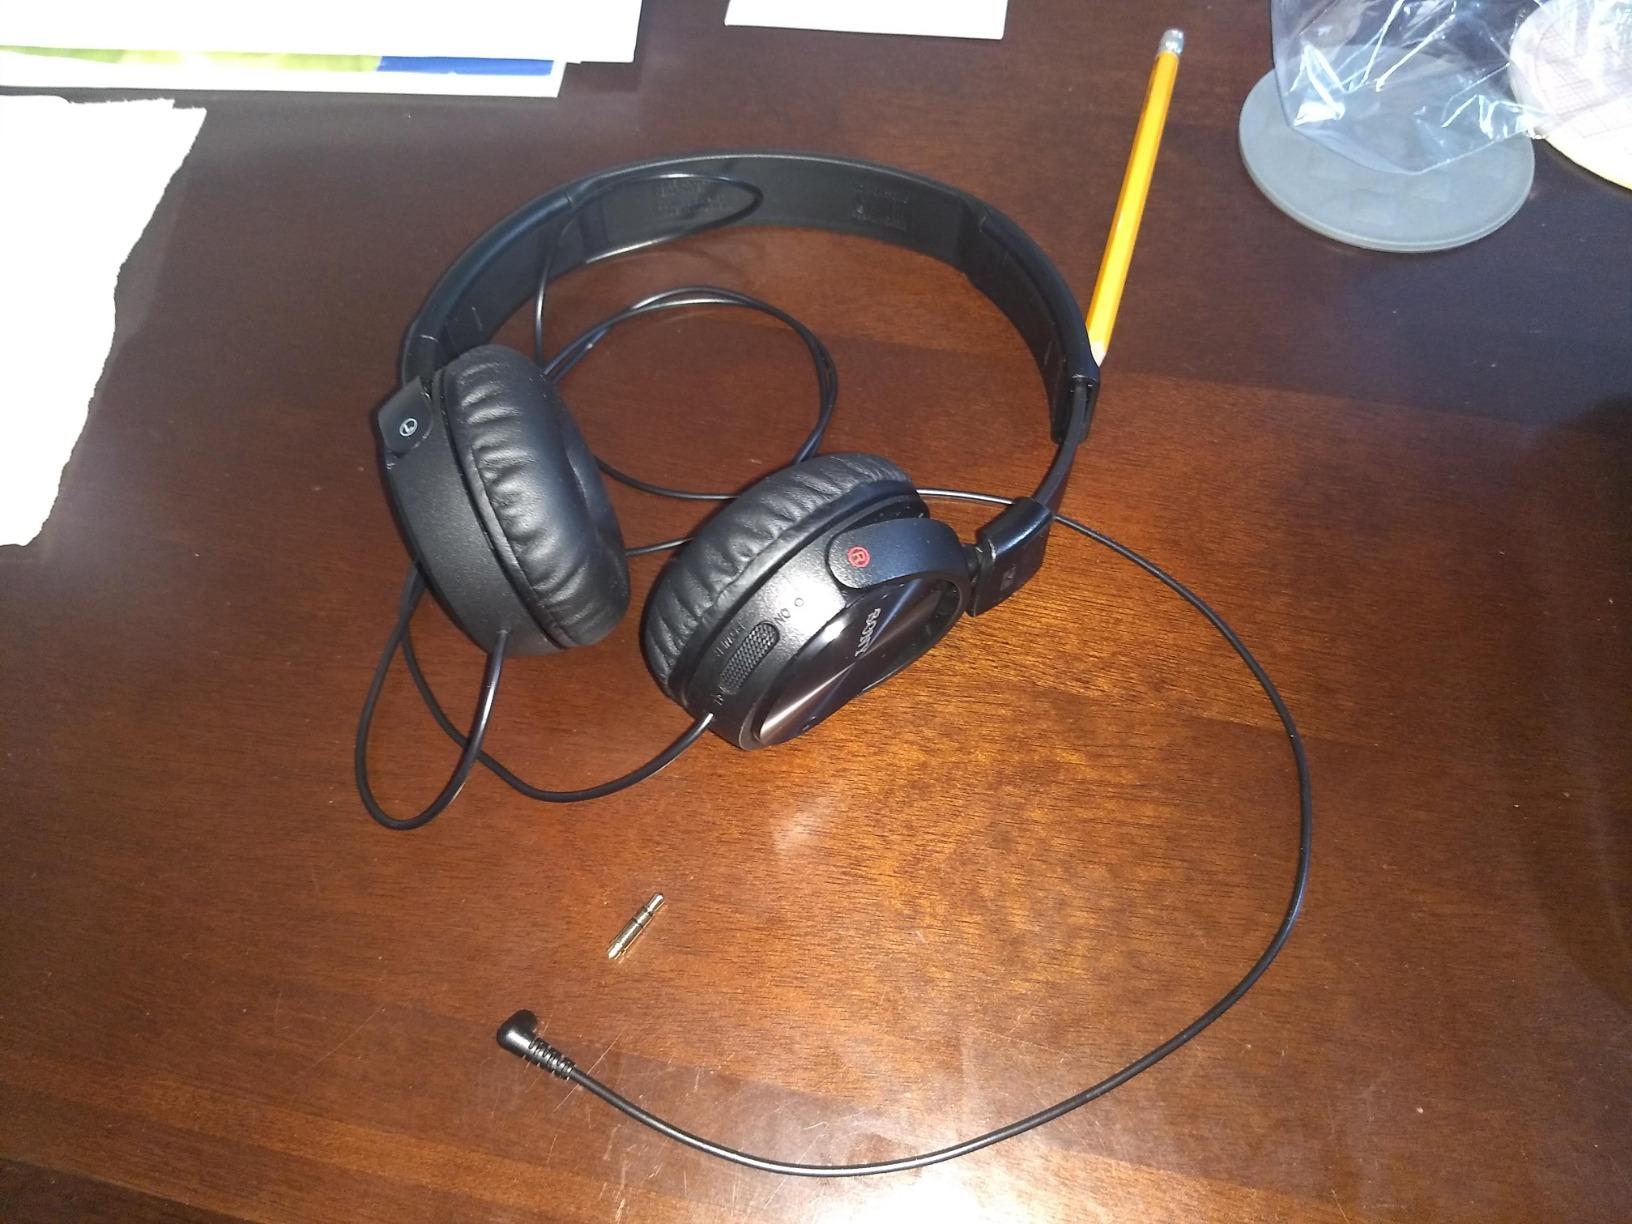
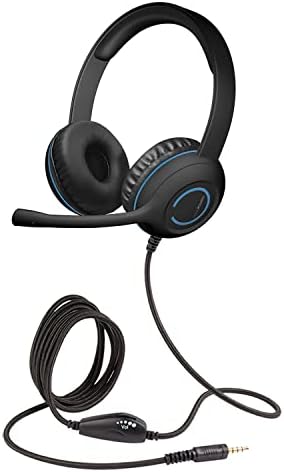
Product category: headphones
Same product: no